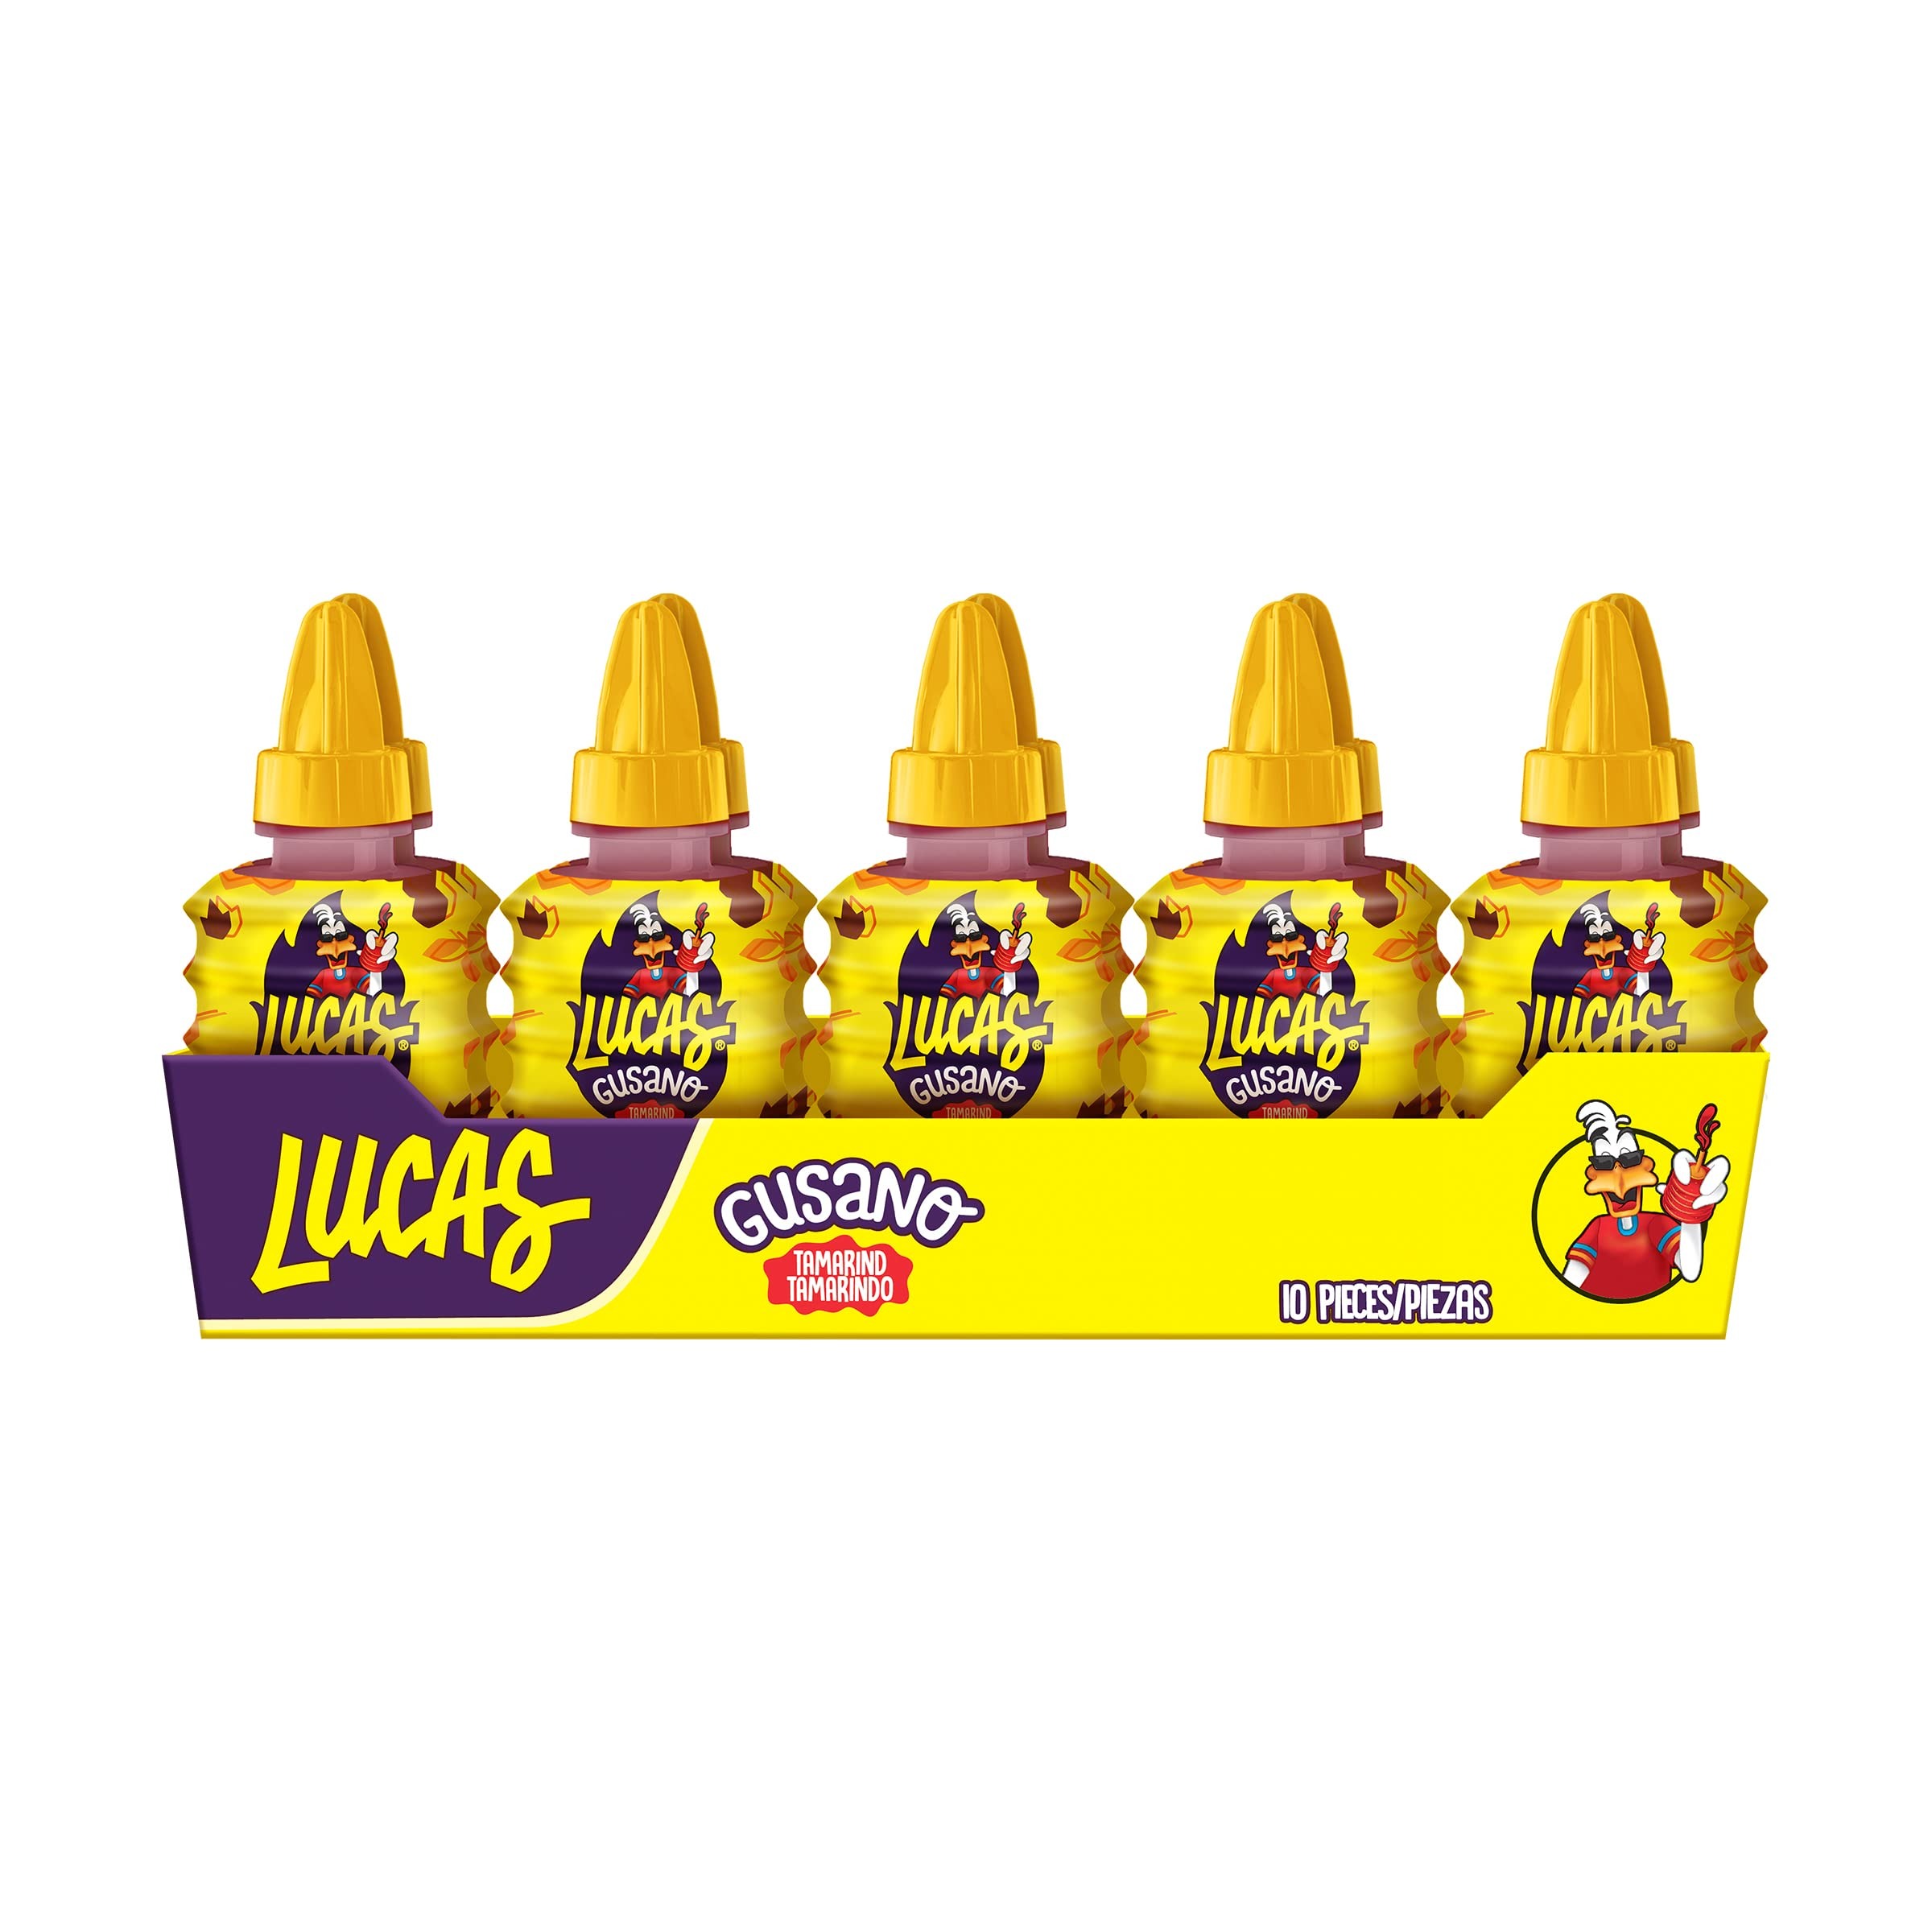
Item Name: Lucas Gusano Fruity Tamarind Flavored Liquid Candy, 1.26oz - 10 Pieces Pack for Treats, Fruit, Snack, Parties, Piñatas
Bullet Point 1: SPREAD THE FUN EVERYWHERE! Create new moments and memories with your family and friends eating Lucas Gusano, you can create any fun figure and eat it.
Bullet Point 2: TRY IT WITH WHATEVER YOU WANT TO! Try them on your snacks, fruits or just have fun eating it.
Bullet Point 3: Enjoy its different flavors available Chamoy, Tamarind and Sour Green Apple.
Bullet Point 4: PERFECT COMPLEMENT FOR YOUR PARTIES! Enjoy each moment with your family and friends at your parties, graduation, birthday, piñatas or at any holiday.
Value: 12.6
Unit: Ounce

Price: 4.99